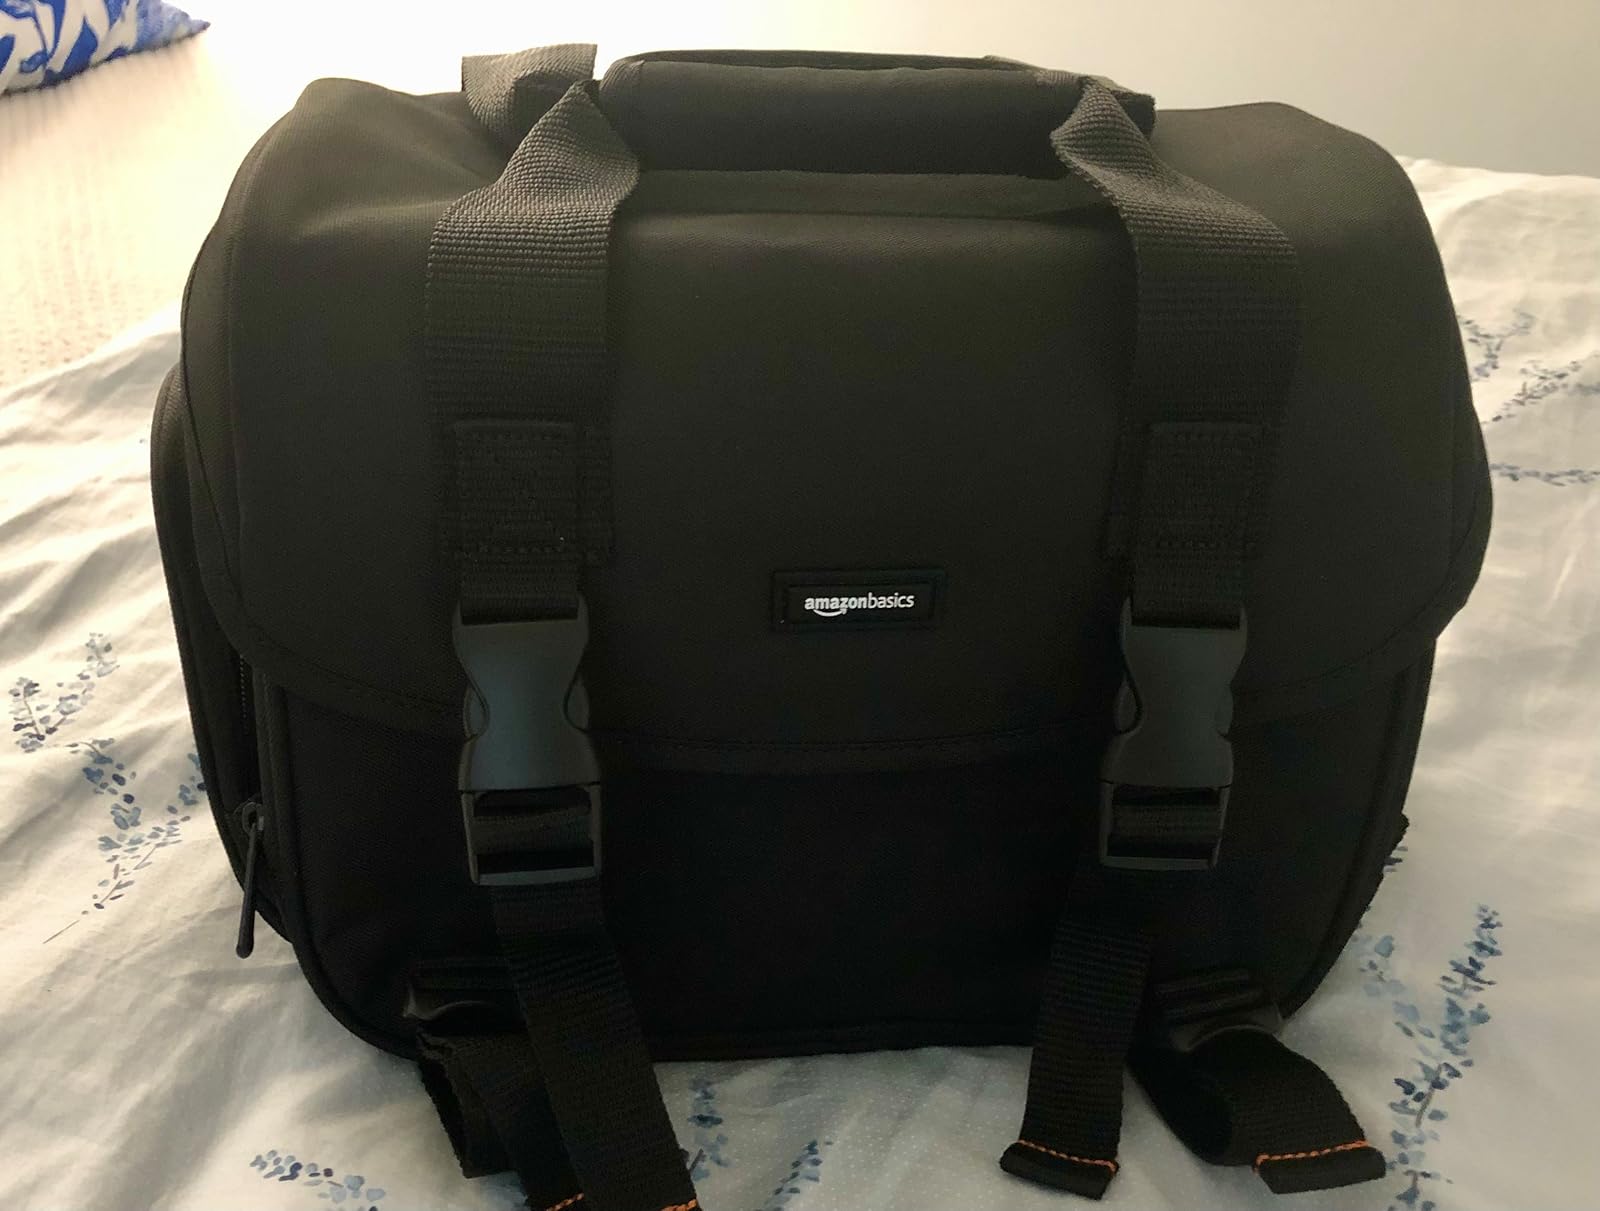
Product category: bag
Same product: yes